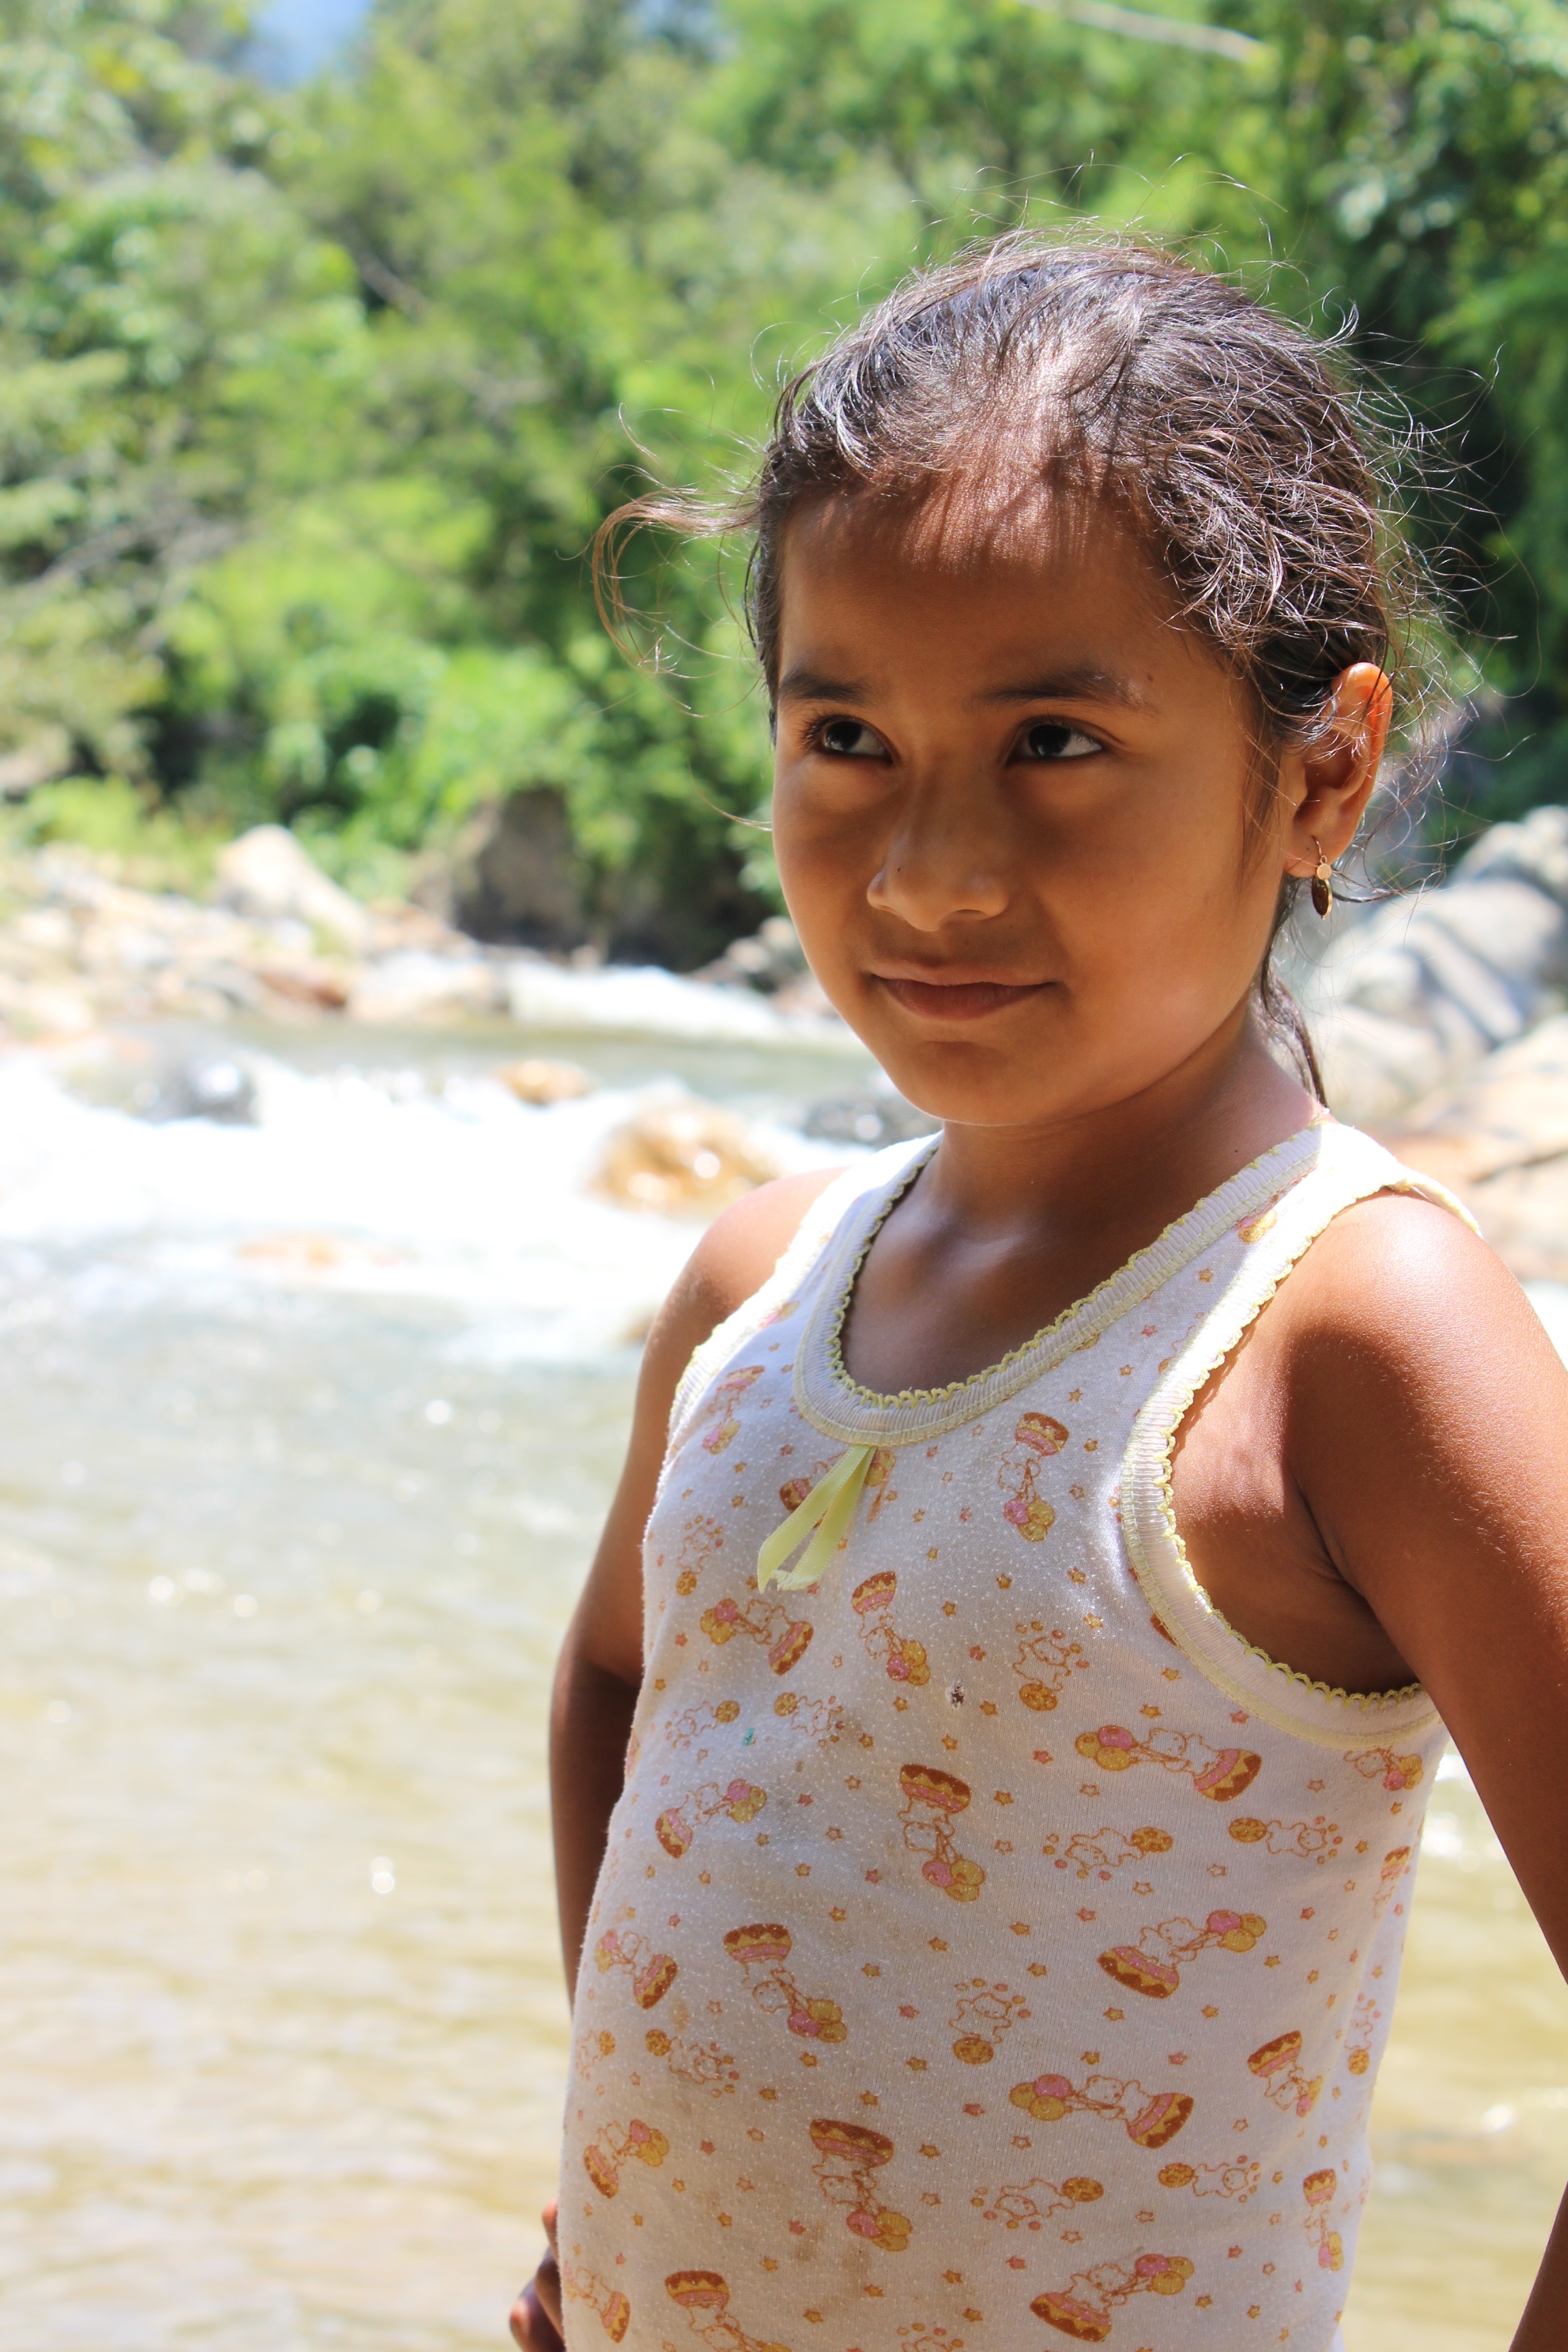
person, people, girl, woman, boy, vacation, male, portrait, model, spring, child, facial expression, childhood, smile, dress, temple, women, mexico, infant, toddler, skin, beauty, poverty, pretty, indigenous, photo shoot, to watch, oaxaca, portrait photography, chatina, chatino, nopala